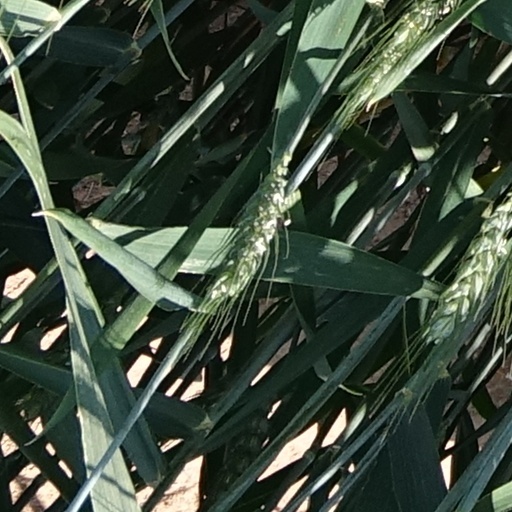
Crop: wheat